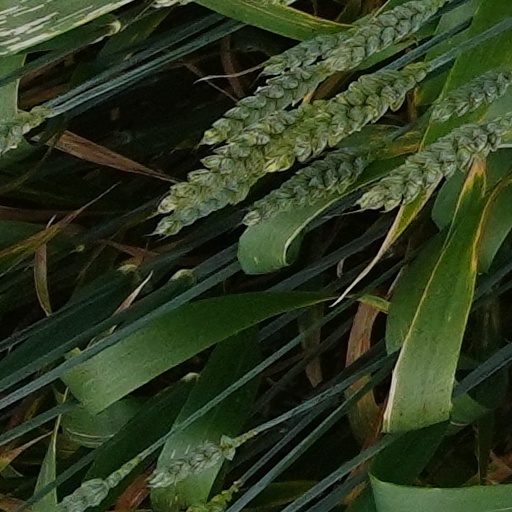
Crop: wheat